Caio Ribeiro de Carvalho

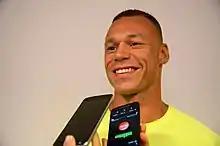
Ribeiro de Carvalho in 2017

Caio Ribeiro de Carvalho is a Brazilian paracanoeist. He participated at the 2016 Summer Paralympics in the paracanoeing competition, being awarded the bronze medal in the men's KL3 event.